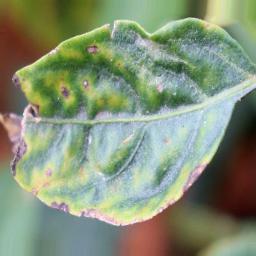
Label: nutritional